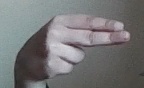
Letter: ain